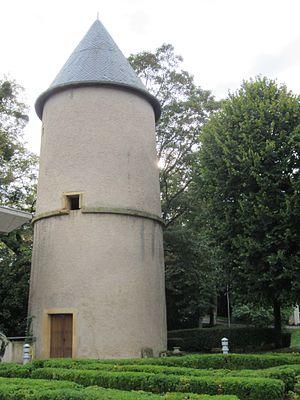
Novéant-sur-Moselle est une commune française située dans le département de la Moselle en région Grand Est.